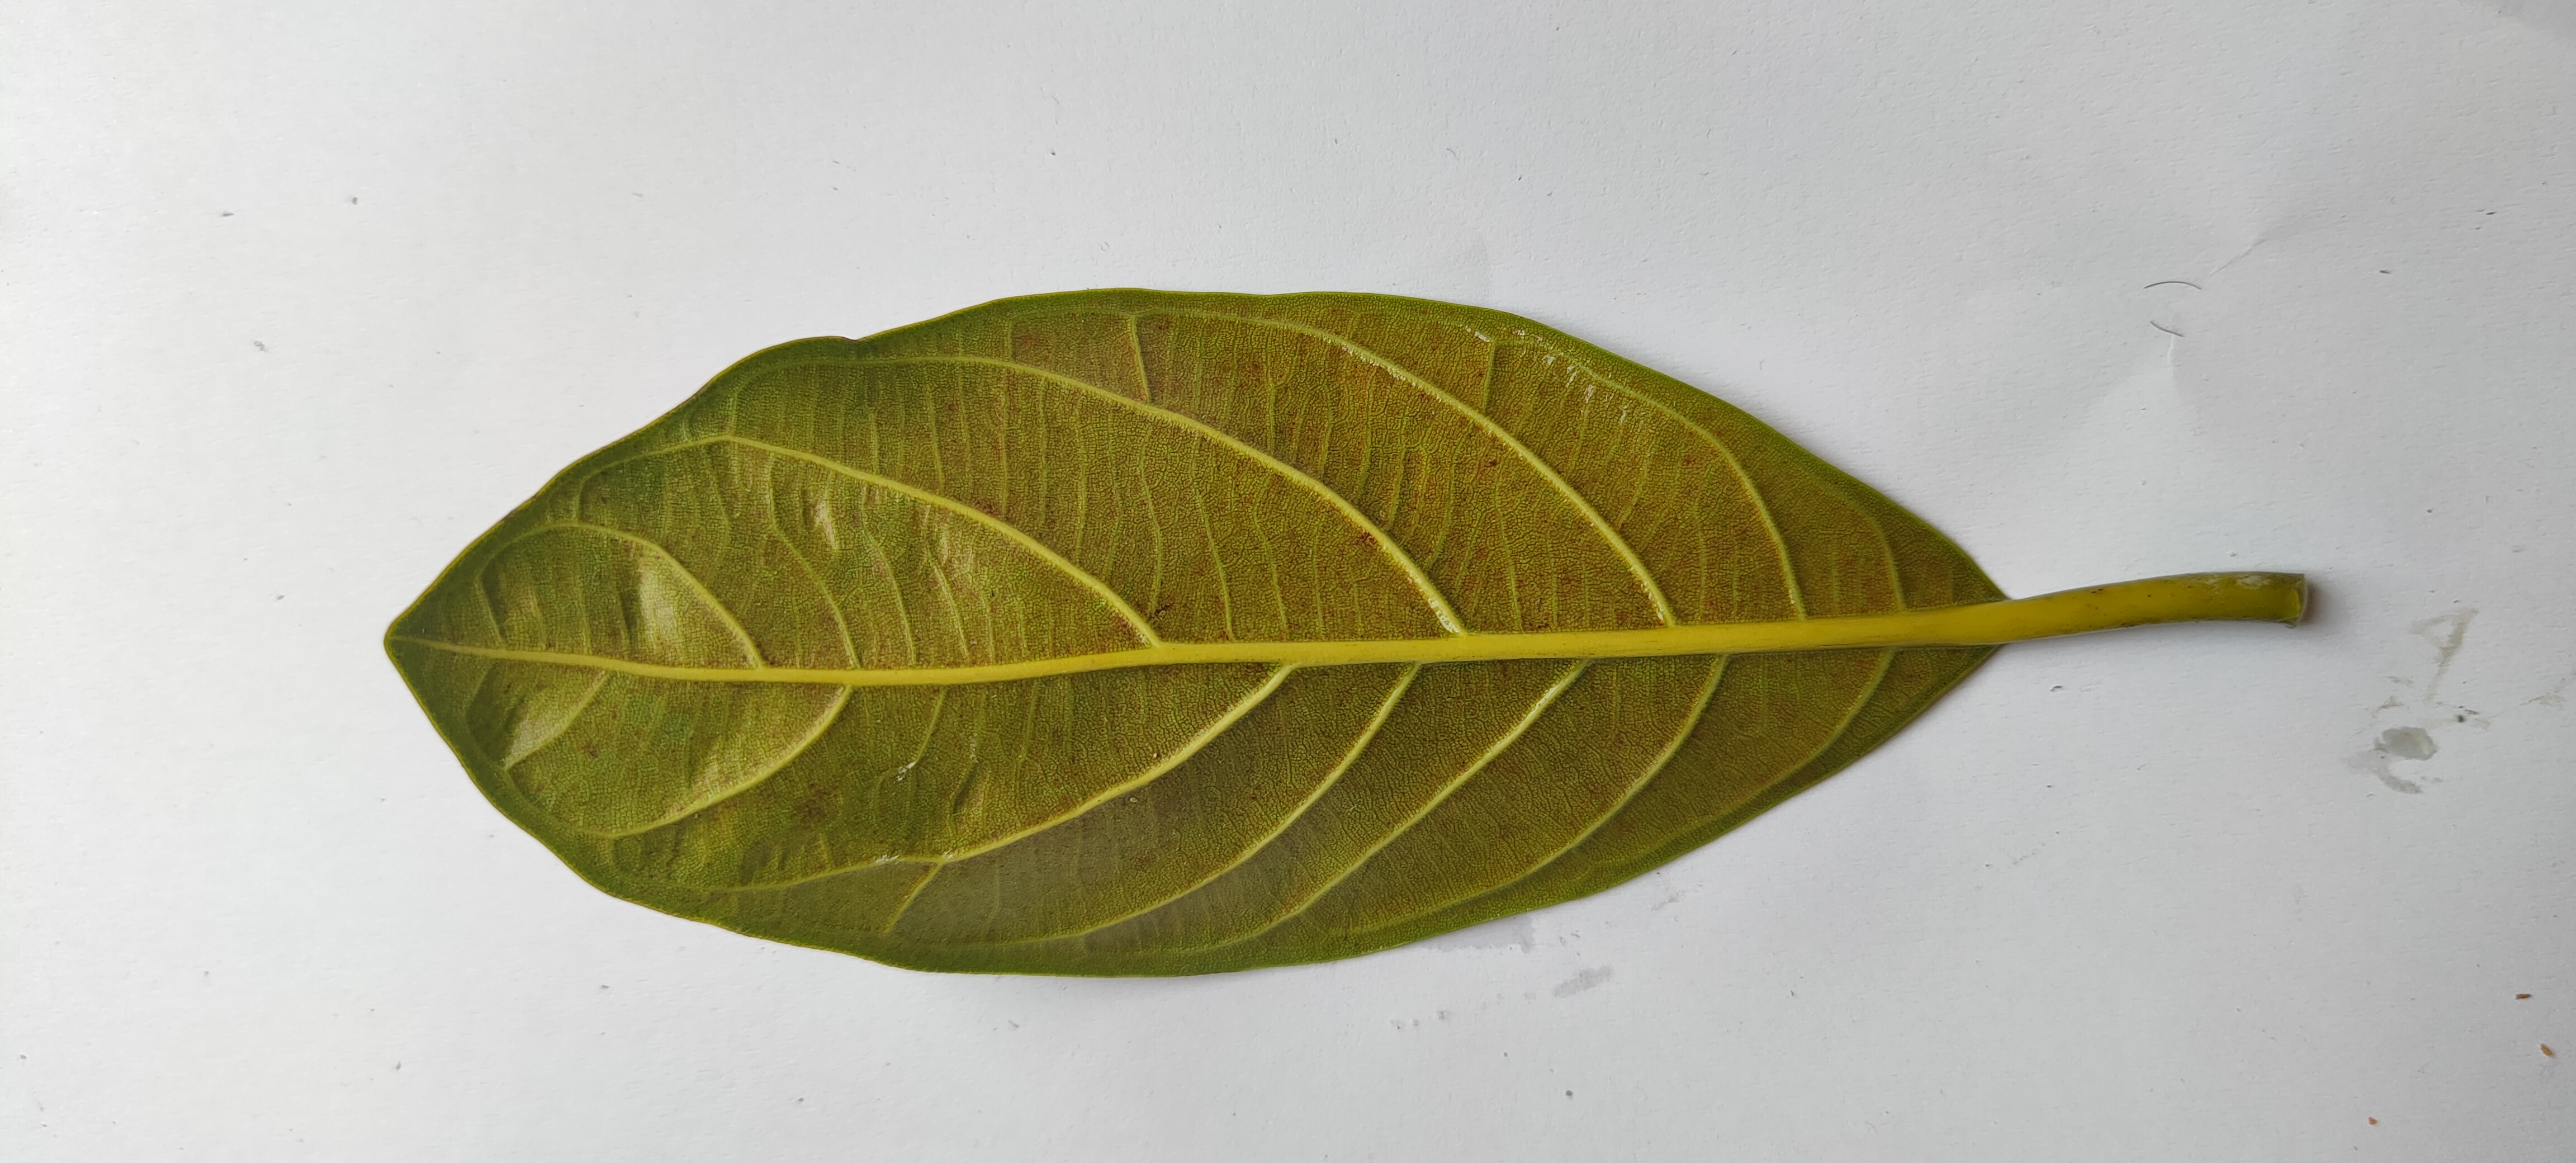
Leaf variety: Jackfruit